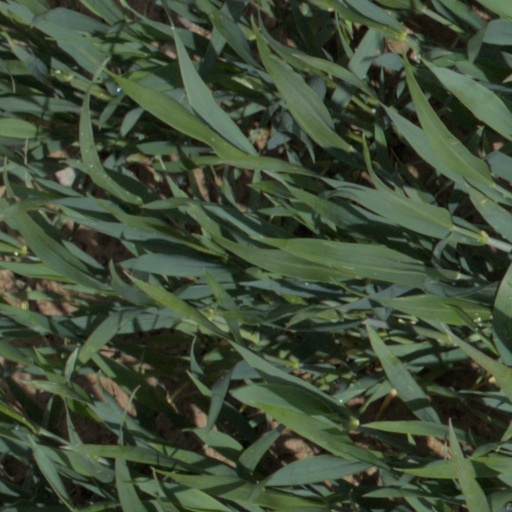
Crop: wheat